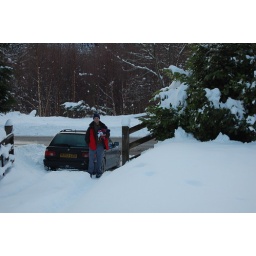
Just finished digging the drive to get the car in - witha little blue tray.